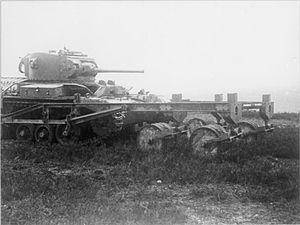
Le Valentine est le char d'infanterie britannique le plus produit durant la Seconde Guerre mondiale. Conçu en 1938, il fut en service entre 1940 et 1944. Il était réputé pour son bas coût et sa fiabilité.